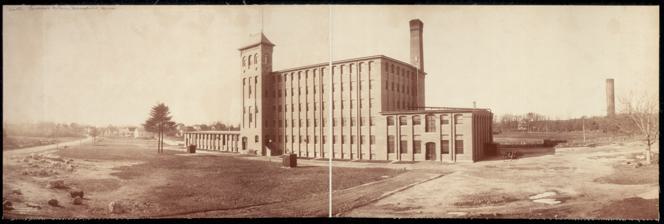
Building: Lowney Chocolate Factory
Country: United States of America
Year built: 1903
United States historic place Lowney Chocolate Factory U.S. National Register of Historic Places Show map of Massachusetts Show map of the United States Location 150 Oakland St., Mansfield, Massachusetts Coordinates 42°2′22″N 71°12′52″W / 42.03944°N 71.21444°W / 42.03944; -71.21444 Area 14 acres (5.7 ha) Built 1903 ( 1903 ) Architect Dean & Main Architectural style Late Victorian NRHP reference No. 16000156 Added to NRHP April 12, 2016 The Lowney Chocolate Factory is a historic industrial complex at 150 Oakland Street in Mansfield, Massachusetts .  Developed beginning in 1903, the complex was used until 2010 by a variety of primarily corporate owners for the manufacture and processing of chocolate products, most recently Archer Daniels Midland .  The complex, vacant in 2016, was listed on the National Register of Historic Places in 2016 as an important local employer, and a good local example of Late Victorian industrial architecture. Description and history The former Lowney Chocolate Company plant stands on the north side of Mansfield Center , between Oakland Street and the Providence/Stoughton Line railroad tracks.  The complex contains seven buildings on 14 acres (5.7 ha), ranging in construction date from 1903 to 1995.  The centerpiece of the complex is Building 1, a five-story brick building with centrally placed seven-story tower.  Windows are set in segmented-arch openings separated by brick piers, with granite sills, and some openings now filled in with panels.  The tower, three bays wide and one deep, has round-arch windows at the top level, and elaborate brick corbelling below the eave of the flared hip roof. 2017 photo The Walter M. Lowney Company was a chocolate and candy business founded in Boston in the early 1880s by Walter M. Lowney, a native of Bangor, Maine .  Lowney's business was a great success, and experienced rapid growth over the next fifteen years, repeatedly expanding its presence in Boston's Commercial Street area.  The availability of ready railroad access to this property in Mansfield prompted its selection for a major expansion, and the Lowney Chocolate Company was formed as a subsidiary to manage all of the chocolate production for both the Walter M. Lowney Company and wholesale customers.  Lowney himself moved to Mansfield, where he was a prominent citizen until his death 1921.  The company went through a series of corporate owners, who continued to use and develop the facility.  It was closed in 2010 by Archer Daniels Midland . See also National Register of Historic Places listings in Bristol County, Massachusetts References